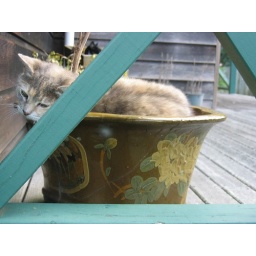
Mits lying in the flower pot